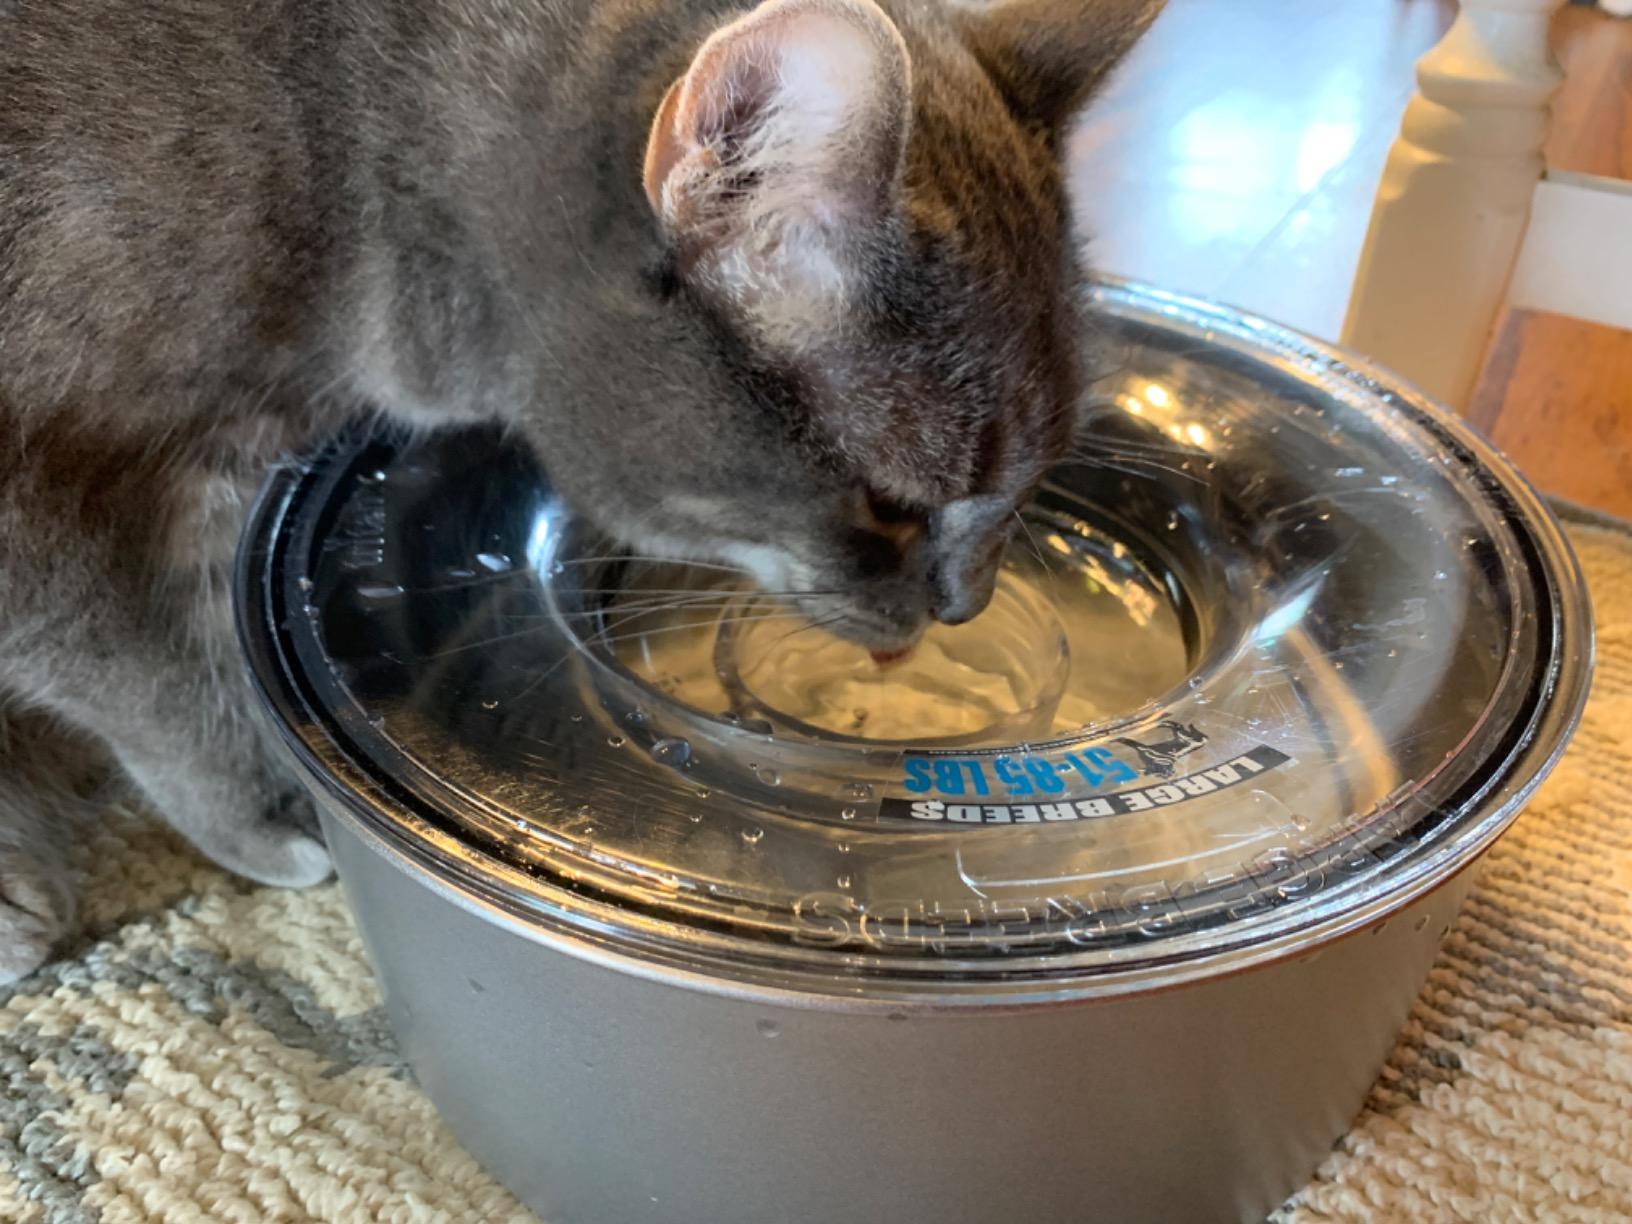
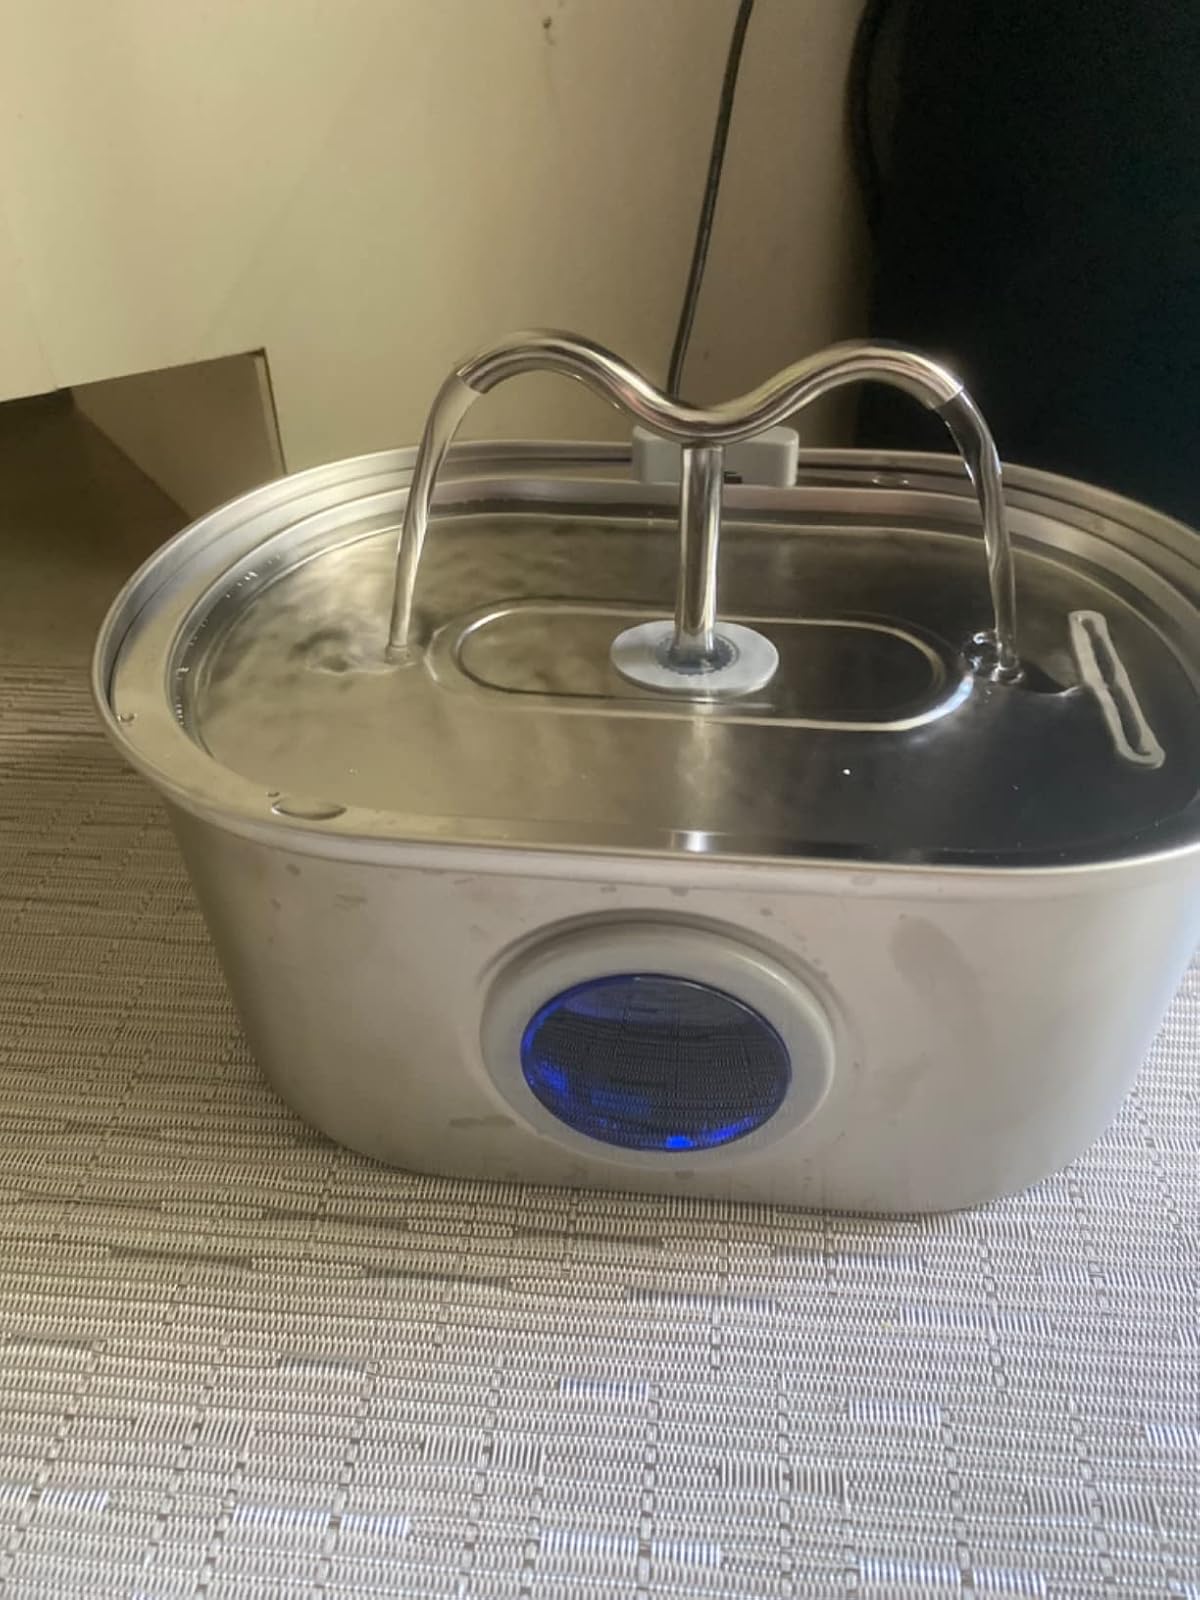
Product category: items_bowl
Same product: no